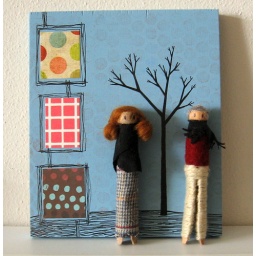
Jens and Ella walking through the park.Clothespin dolls made by thelulubird.Artwork by me...for yellow canoe